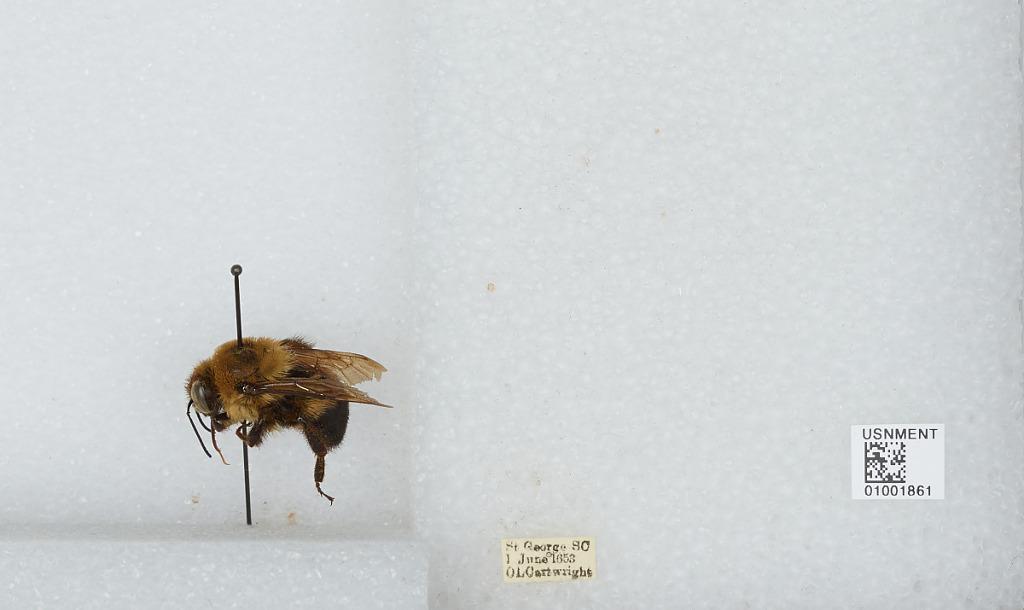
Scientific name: Bombus (Separatobombus) griseocollis (De Geer)
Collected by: O. Cartwright
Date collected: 1953-6-1
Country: United States
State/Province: South Carolina
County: Dorchester
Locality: Saint George
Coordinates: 33.1833, -80.5833